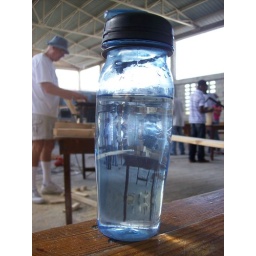
My trusty water bottle died in Port au Prince last week. R.I.P.